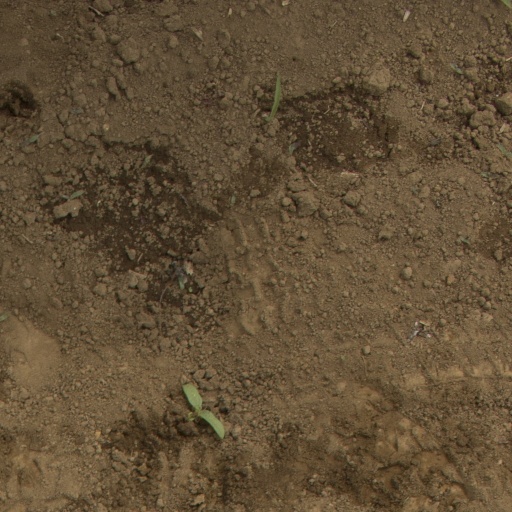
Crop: Jerusalem artichoke